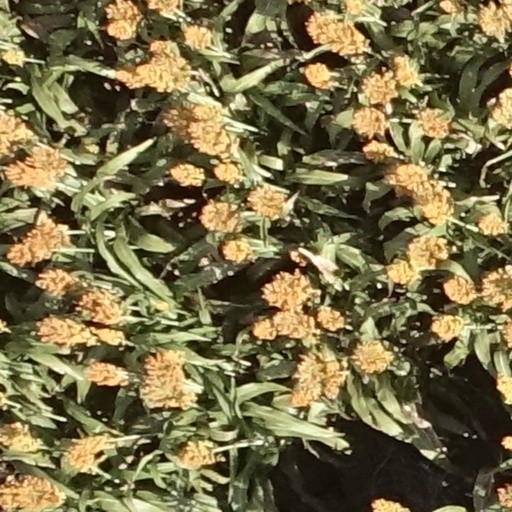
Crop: sorghum